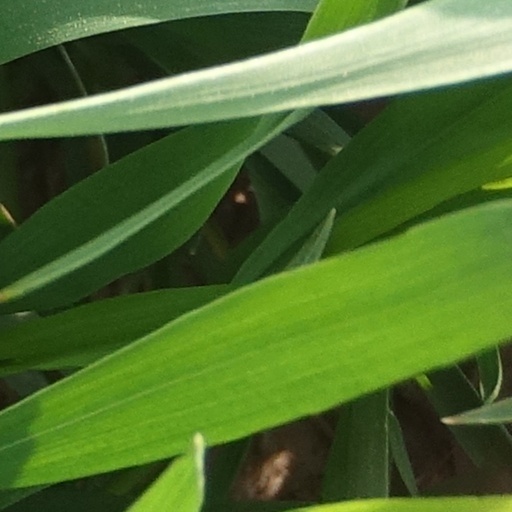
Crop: wheat